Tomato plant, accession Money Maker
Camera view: vertical (180 deg); turntable rotation: 180 degrees
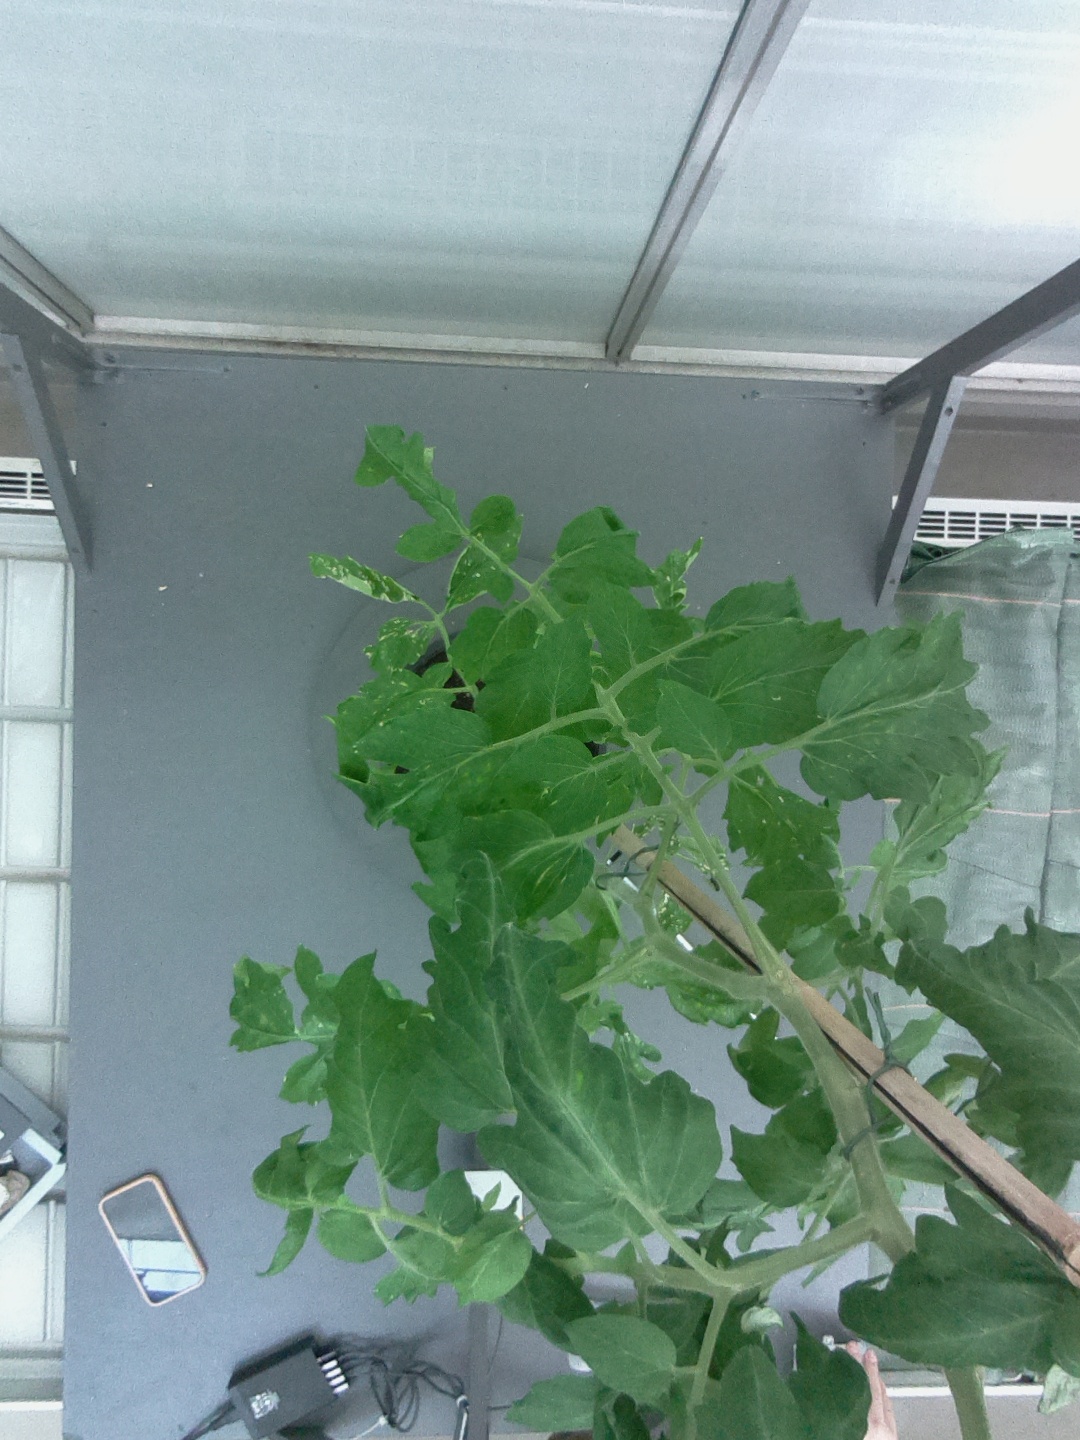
BBCH growth stage 61: 10%-20% of flowers open